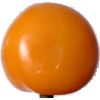
Label: yellow_tomato